Jeffrey D. Feltman

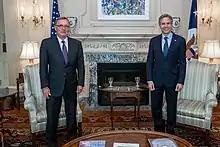
Feltman meets with Secretary of State Antony J. Blinken at the U.S. Department of State in Washington, D.C., on April 23, 2021.

Feltman volunteered to serve at the Coalition Provisional Authority office in Irbil, Iraq, from January to April 2004. from which he moved on to become the United States ambassador to Lebanon from July 2004 to January 2008.